Russo-Turkish War (1710–1713)

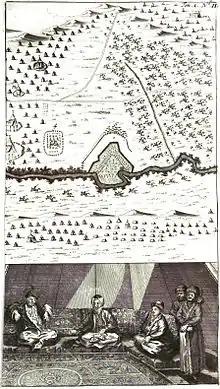
Bataille du Prout. Illustration from William Hogarth (1697–1764) for the "Travels" by Aubry de la Motraye, 1724

Peter assigned Field Marshal Boris Sheremetev to prevent the Ottoman army from crossing the Danube. However, harassment by the forces of the Crimean Khanate, a major Ottoman vassal which supplied the Ottoman army with light cavalry, and his failure to find enough food for his troops prevented him from achieving this objective. Consequently, the Ottoman army succeeded in crossing the Danube without opposition. Meanwhile, Fyodor Apraksin held the chief command in the Black Sea during the campaign.